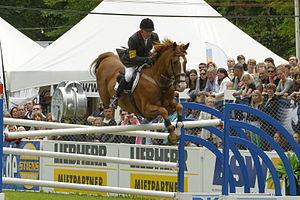
John Whitaker est un cavalier britannique de saut d'obstacles, né le 5 août 1955 à Huddersfield dans le Yorkshire en Angleterre.